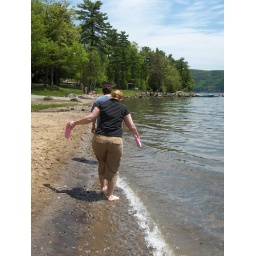
Stepping on stones in bare feet makes for a tender walk down the beach.